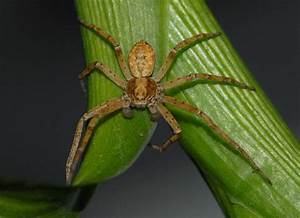
Label: spider